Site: brandenburg
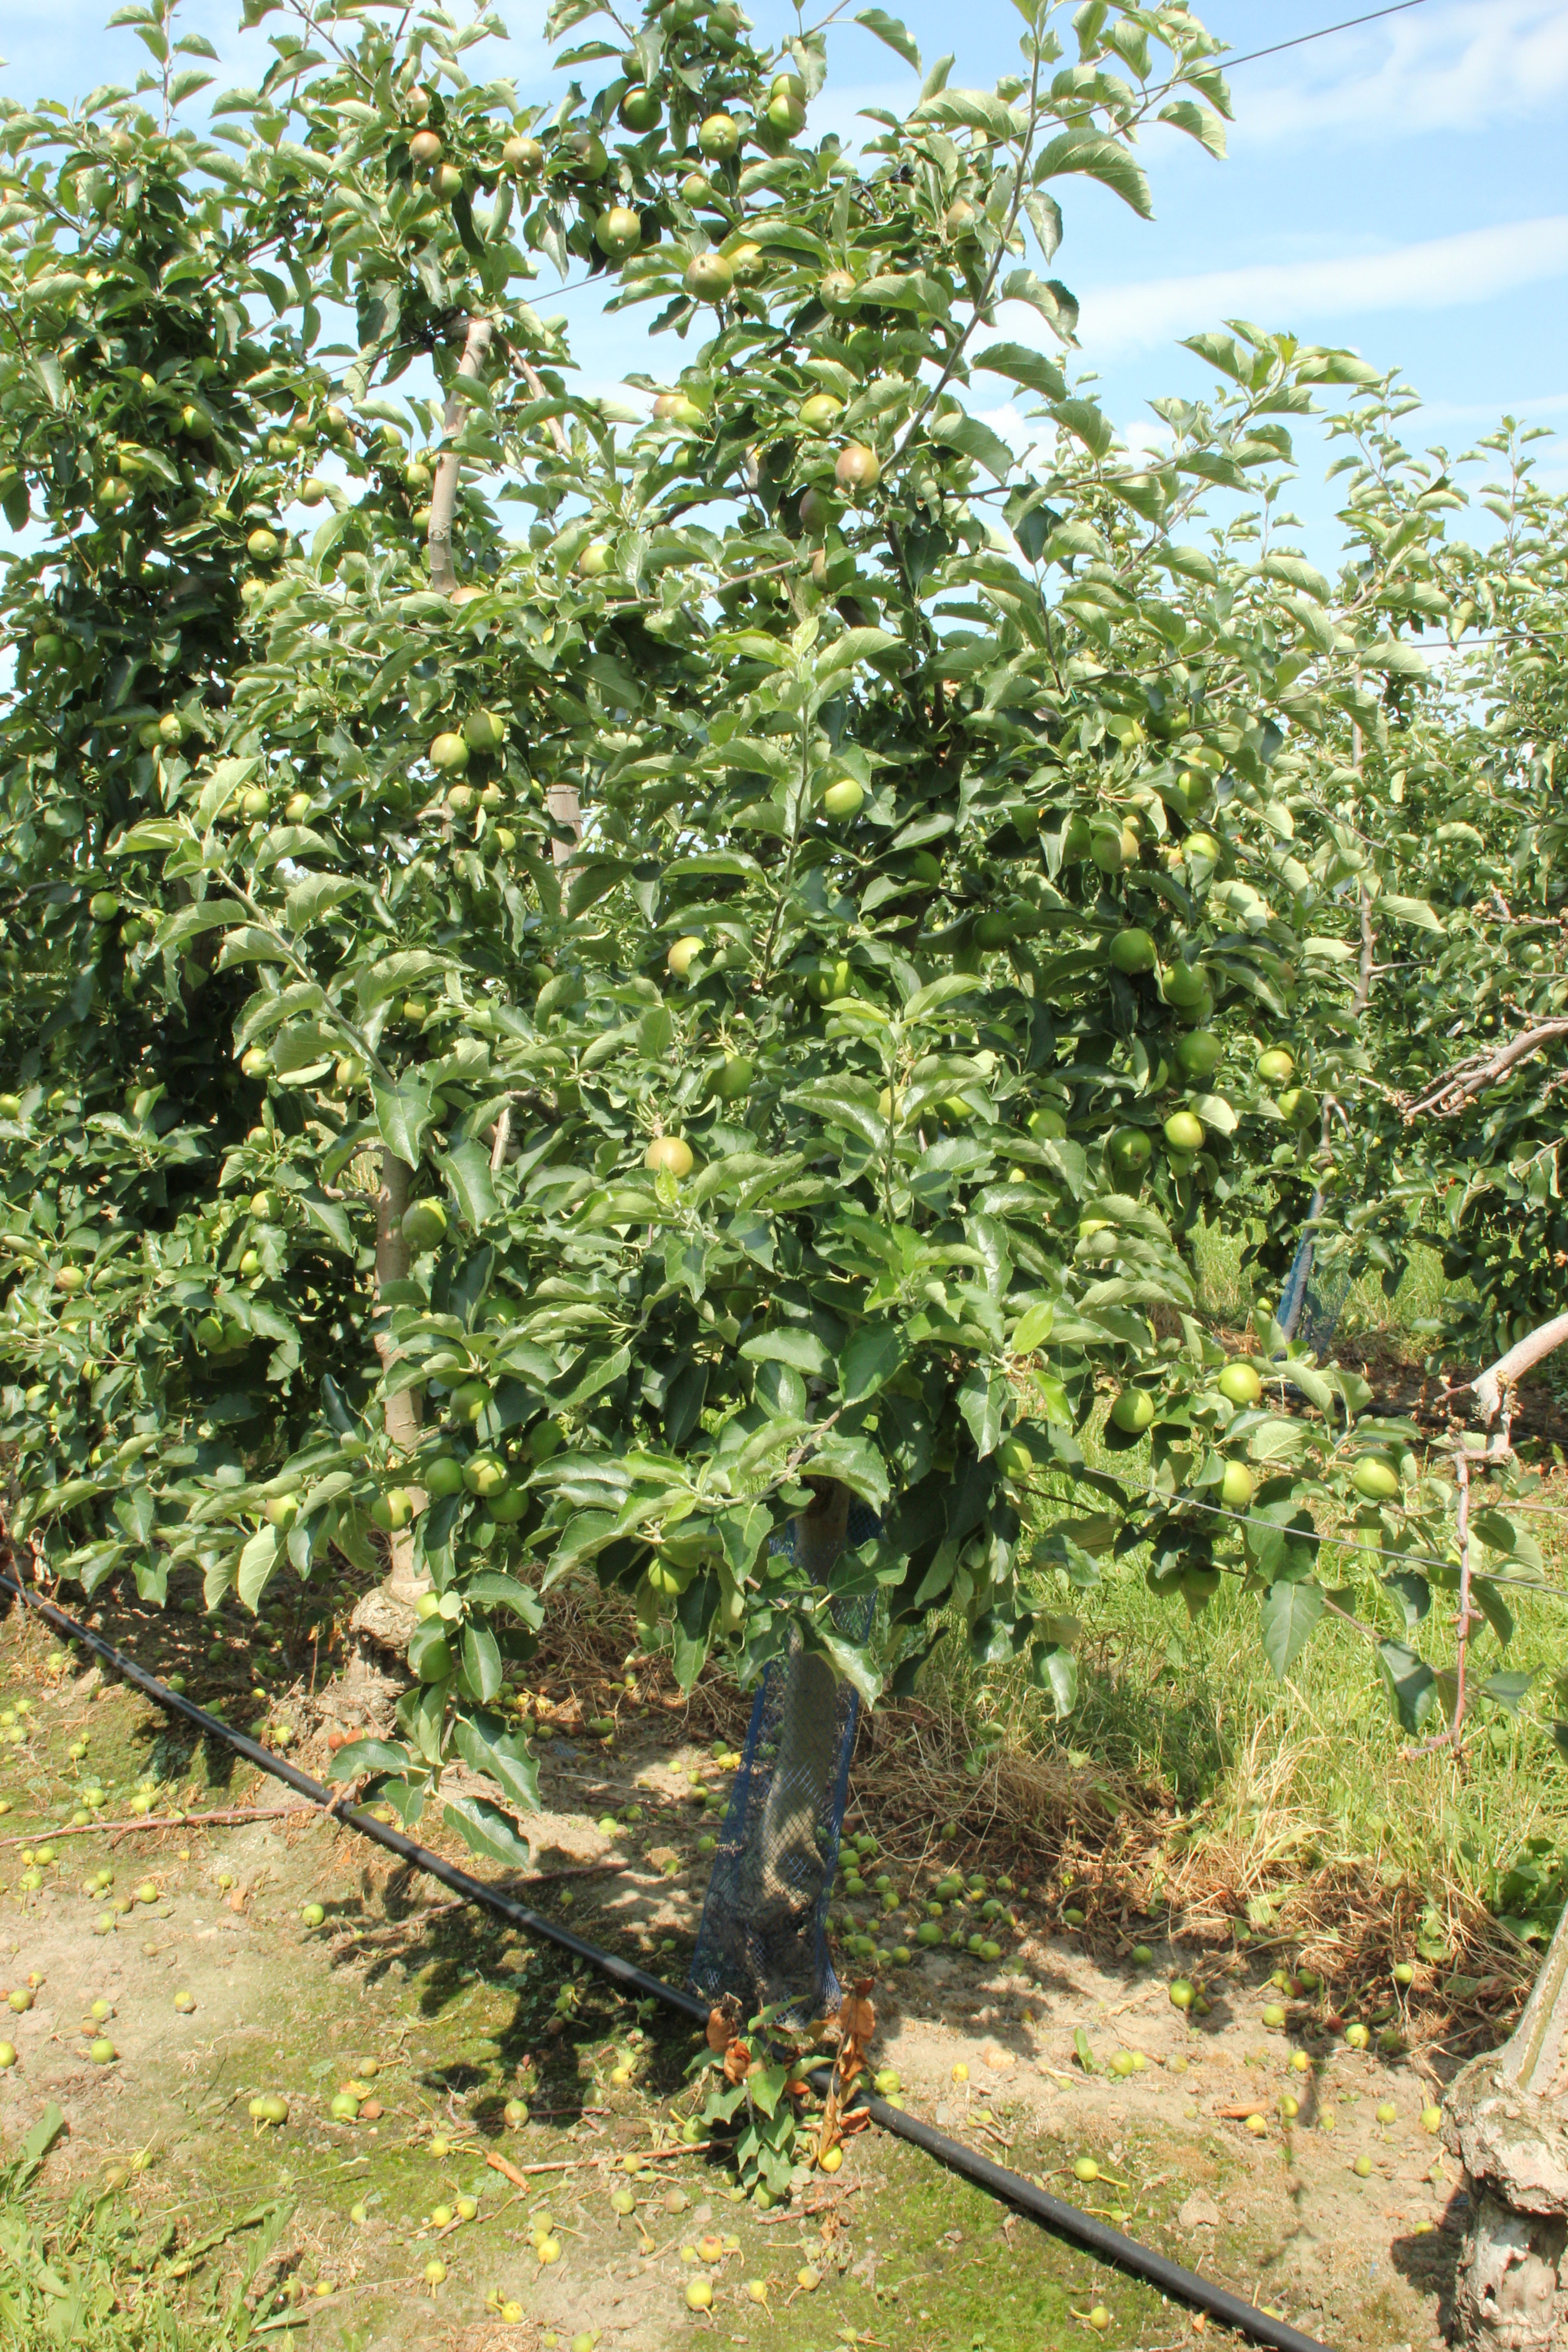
Growth stage (BBCH 74): Development of fruit